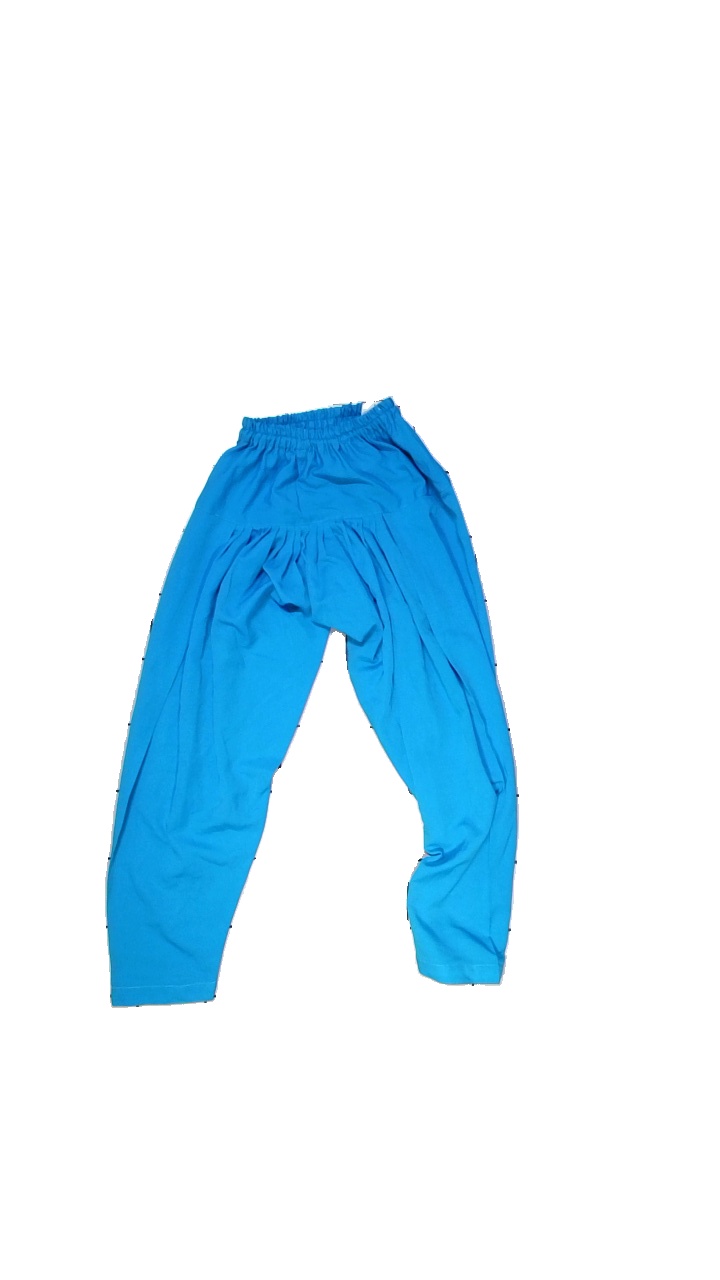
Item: Trousers (Ladies)
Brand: Missing
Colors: Turquoise
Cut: Regular
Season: Summer
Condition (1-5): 2
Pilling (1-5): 2
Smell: Minor
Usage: Reuse
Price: <50